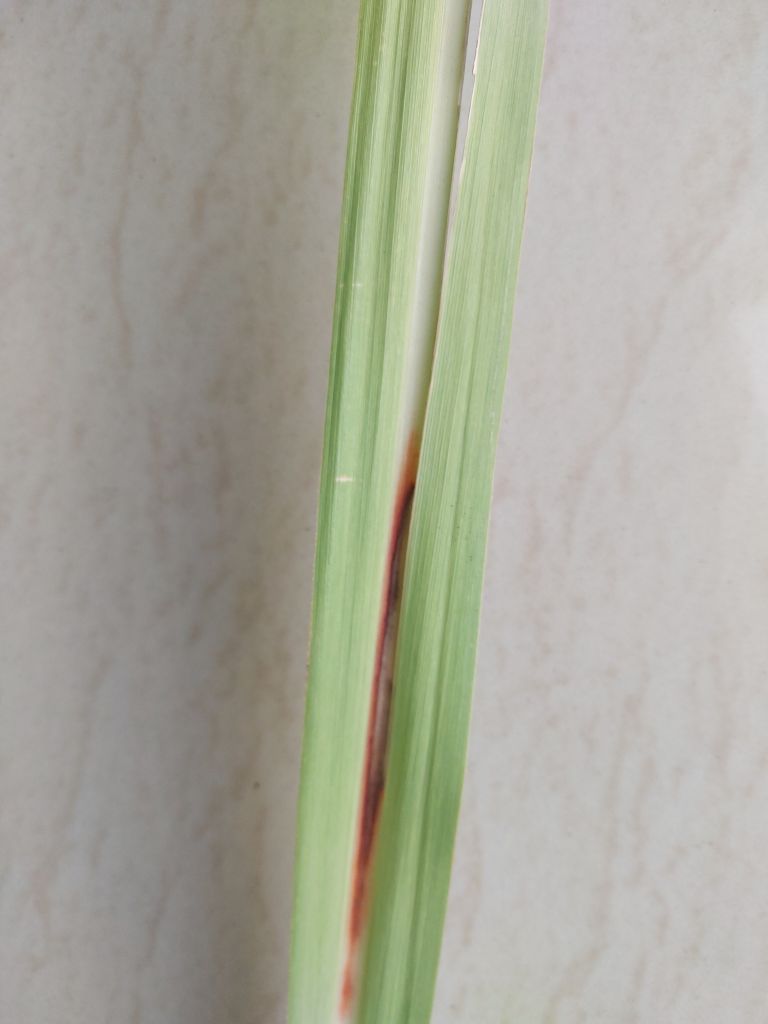
Label: Brown Spot